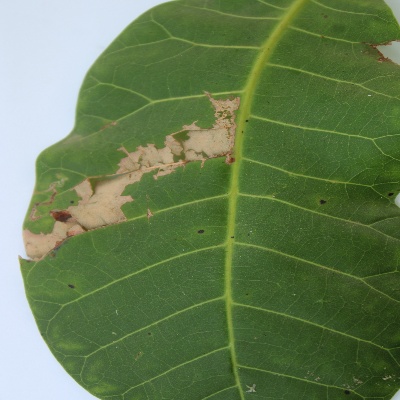
Crop: Cashew
Condition: anthracnose